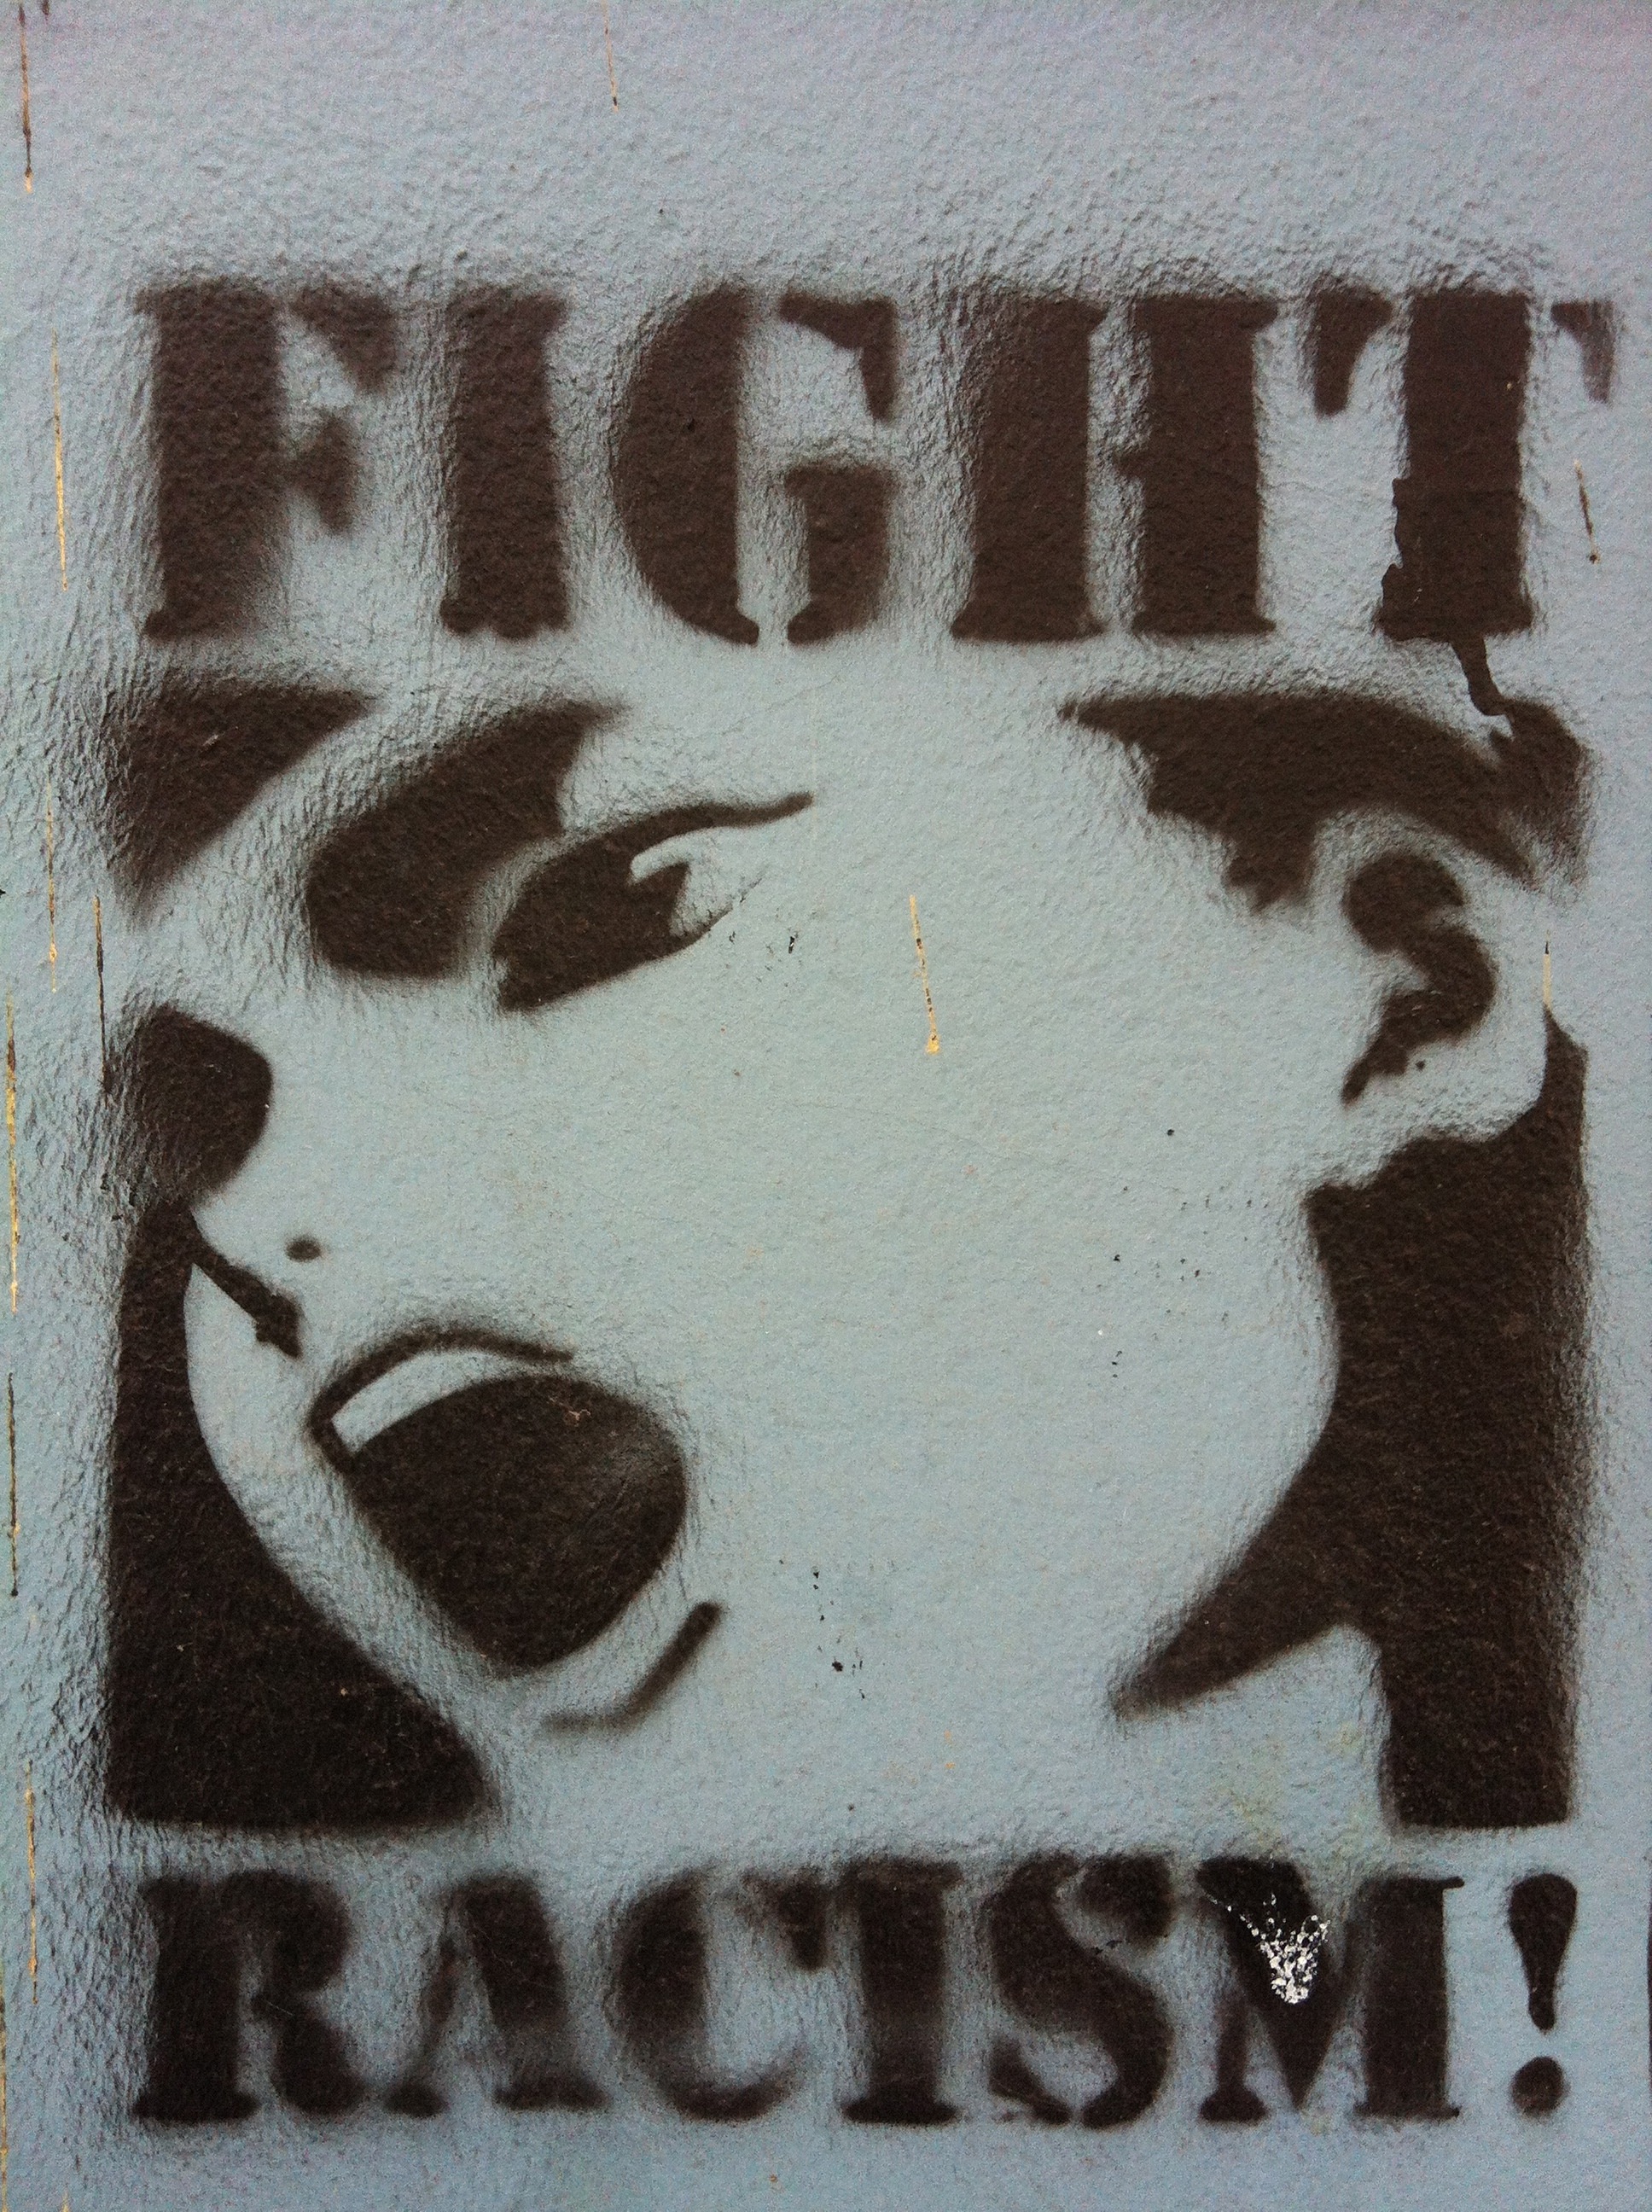
white, number, wall, black, graffiti, painting, art, sketch, drawing, walls, stencil, shape, modern art, antifa